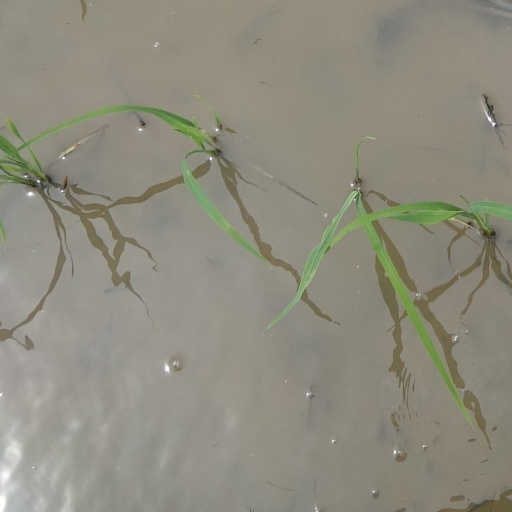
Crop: rice